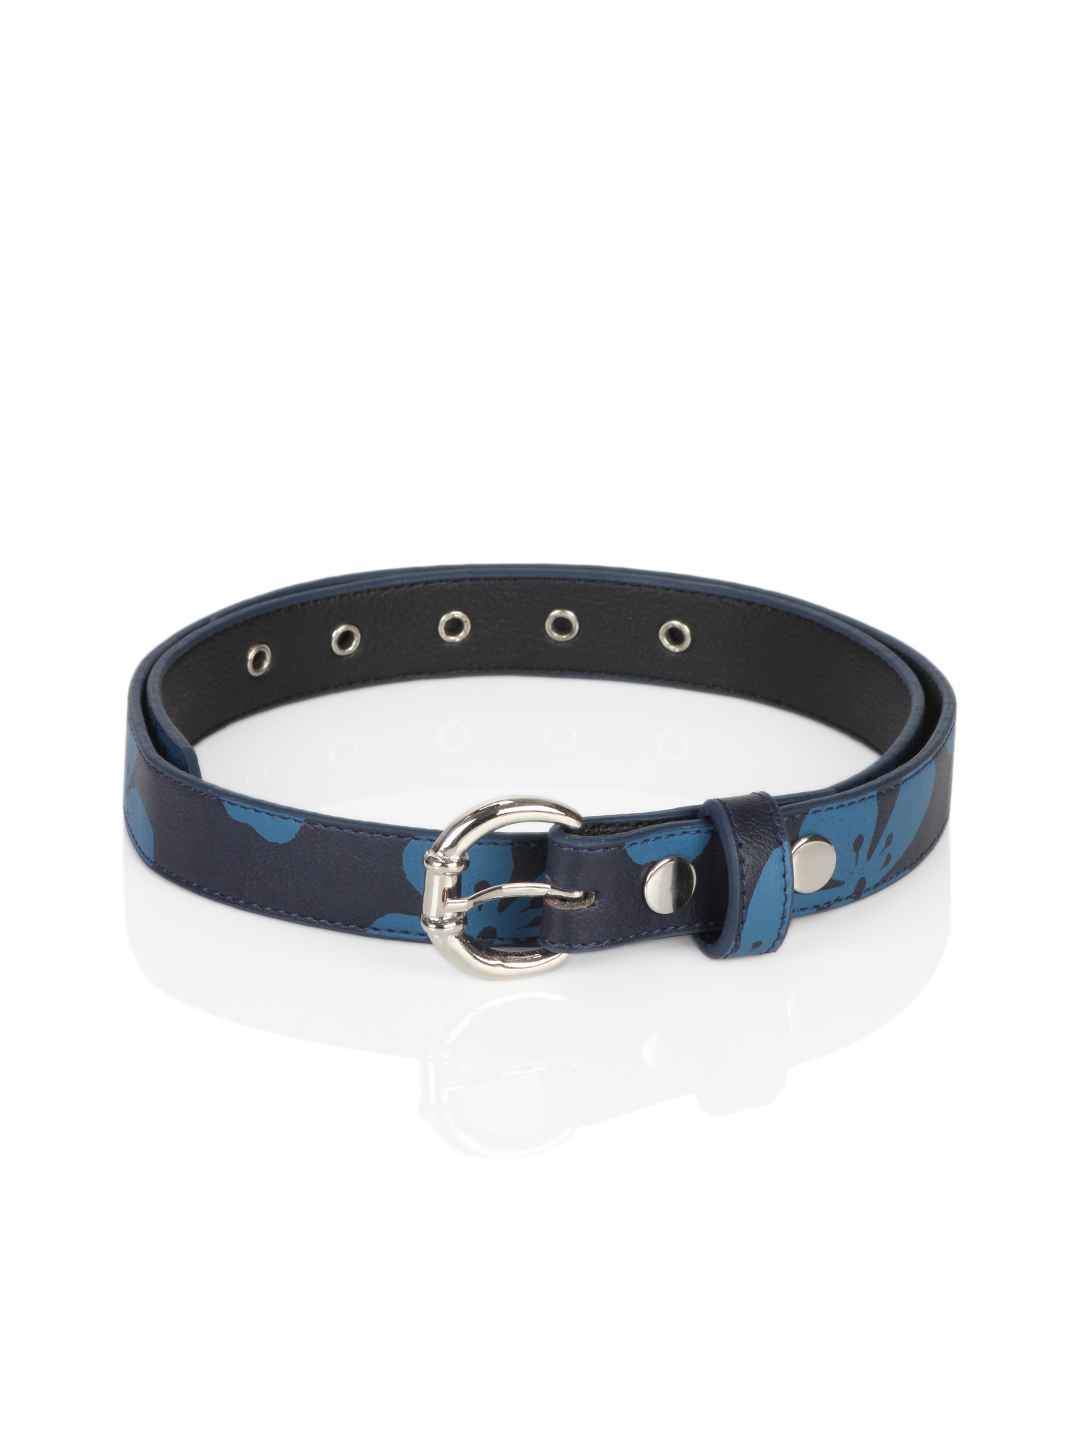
Baggit Women Flora Dum Blue Belt
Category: Accessories / Belts / Belts
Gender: Women
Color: Blue
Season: Summer 2012
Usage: Casual